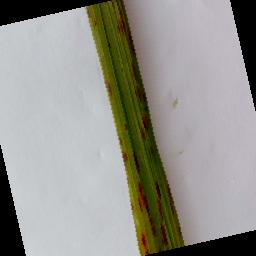
Label: Rice___Leaf_Blast